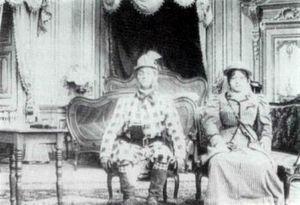
Julienne Alexandrine Mathieu est une actrice du cinéma muet, chanteuse d'opérettes, truqueuse et animatrice de films.
La Catalogne est une communauté autonome se trouvant au nord-est de l´Espagne, elle est officiellement considérée comme ayant une nationalité. Sa capitale et métropole est la ville de Barcelone. Elle est entourée par la Communauté valencienne au sud, l'Aragon à l'ouest, la France au nord, l'Andorre au nord-ouest, et la mer Méditerranée à l'est. Une grande partie de ses terres fait donc frontière avec la France. Elle couvre une superficie de 31 950 km². Ses langues officielles sont le catalan, l'occitan et l'espagnol ou castillan. En 2015, elle comptait 7 508 106 habitants, ce qui en faisait la deuxième communauté d'Espagne après l'Andalousie et la dixième subdivision territoriale de premier niveau administratif d'Europe au regard de la population. Elle est également la plus peuplée parmi les Pays catalans, ensemble culturel et linguistique qui la lie à la Communauté valencienne, aux îles Baléares, à la principauté d'Andorre, à la Franja aragonaise et à l'essentiel du département français des Pyrénées-Orientales.
Hôtel électrique est un film français muet réalisé par Segundo de Chomón en 1908. Précurseur, le film utilise le principe d'animation image par image et la pixilation. Comme souvent, le film est inspiré d'un scénario de film de Georges Méliès, L'auberge ensorcelée.
Segundo Víctor Aurelio Chomón y Ruiz, dit Segundo de Chomón, est un opérateur et réalisateur espagnol, né le 17 octobre 1871 à Teruel et mort le 2 mai 1929 à l'hôpital Tenon dans le 20ᵉ arrondissement de Paris. Il est un des pionniers du cinéma d'animation. Il réalise ses premiers films en Espagne avant que Pathé ne l'attire en France où il travaille sous le nom de Chaumont ou Chomont.